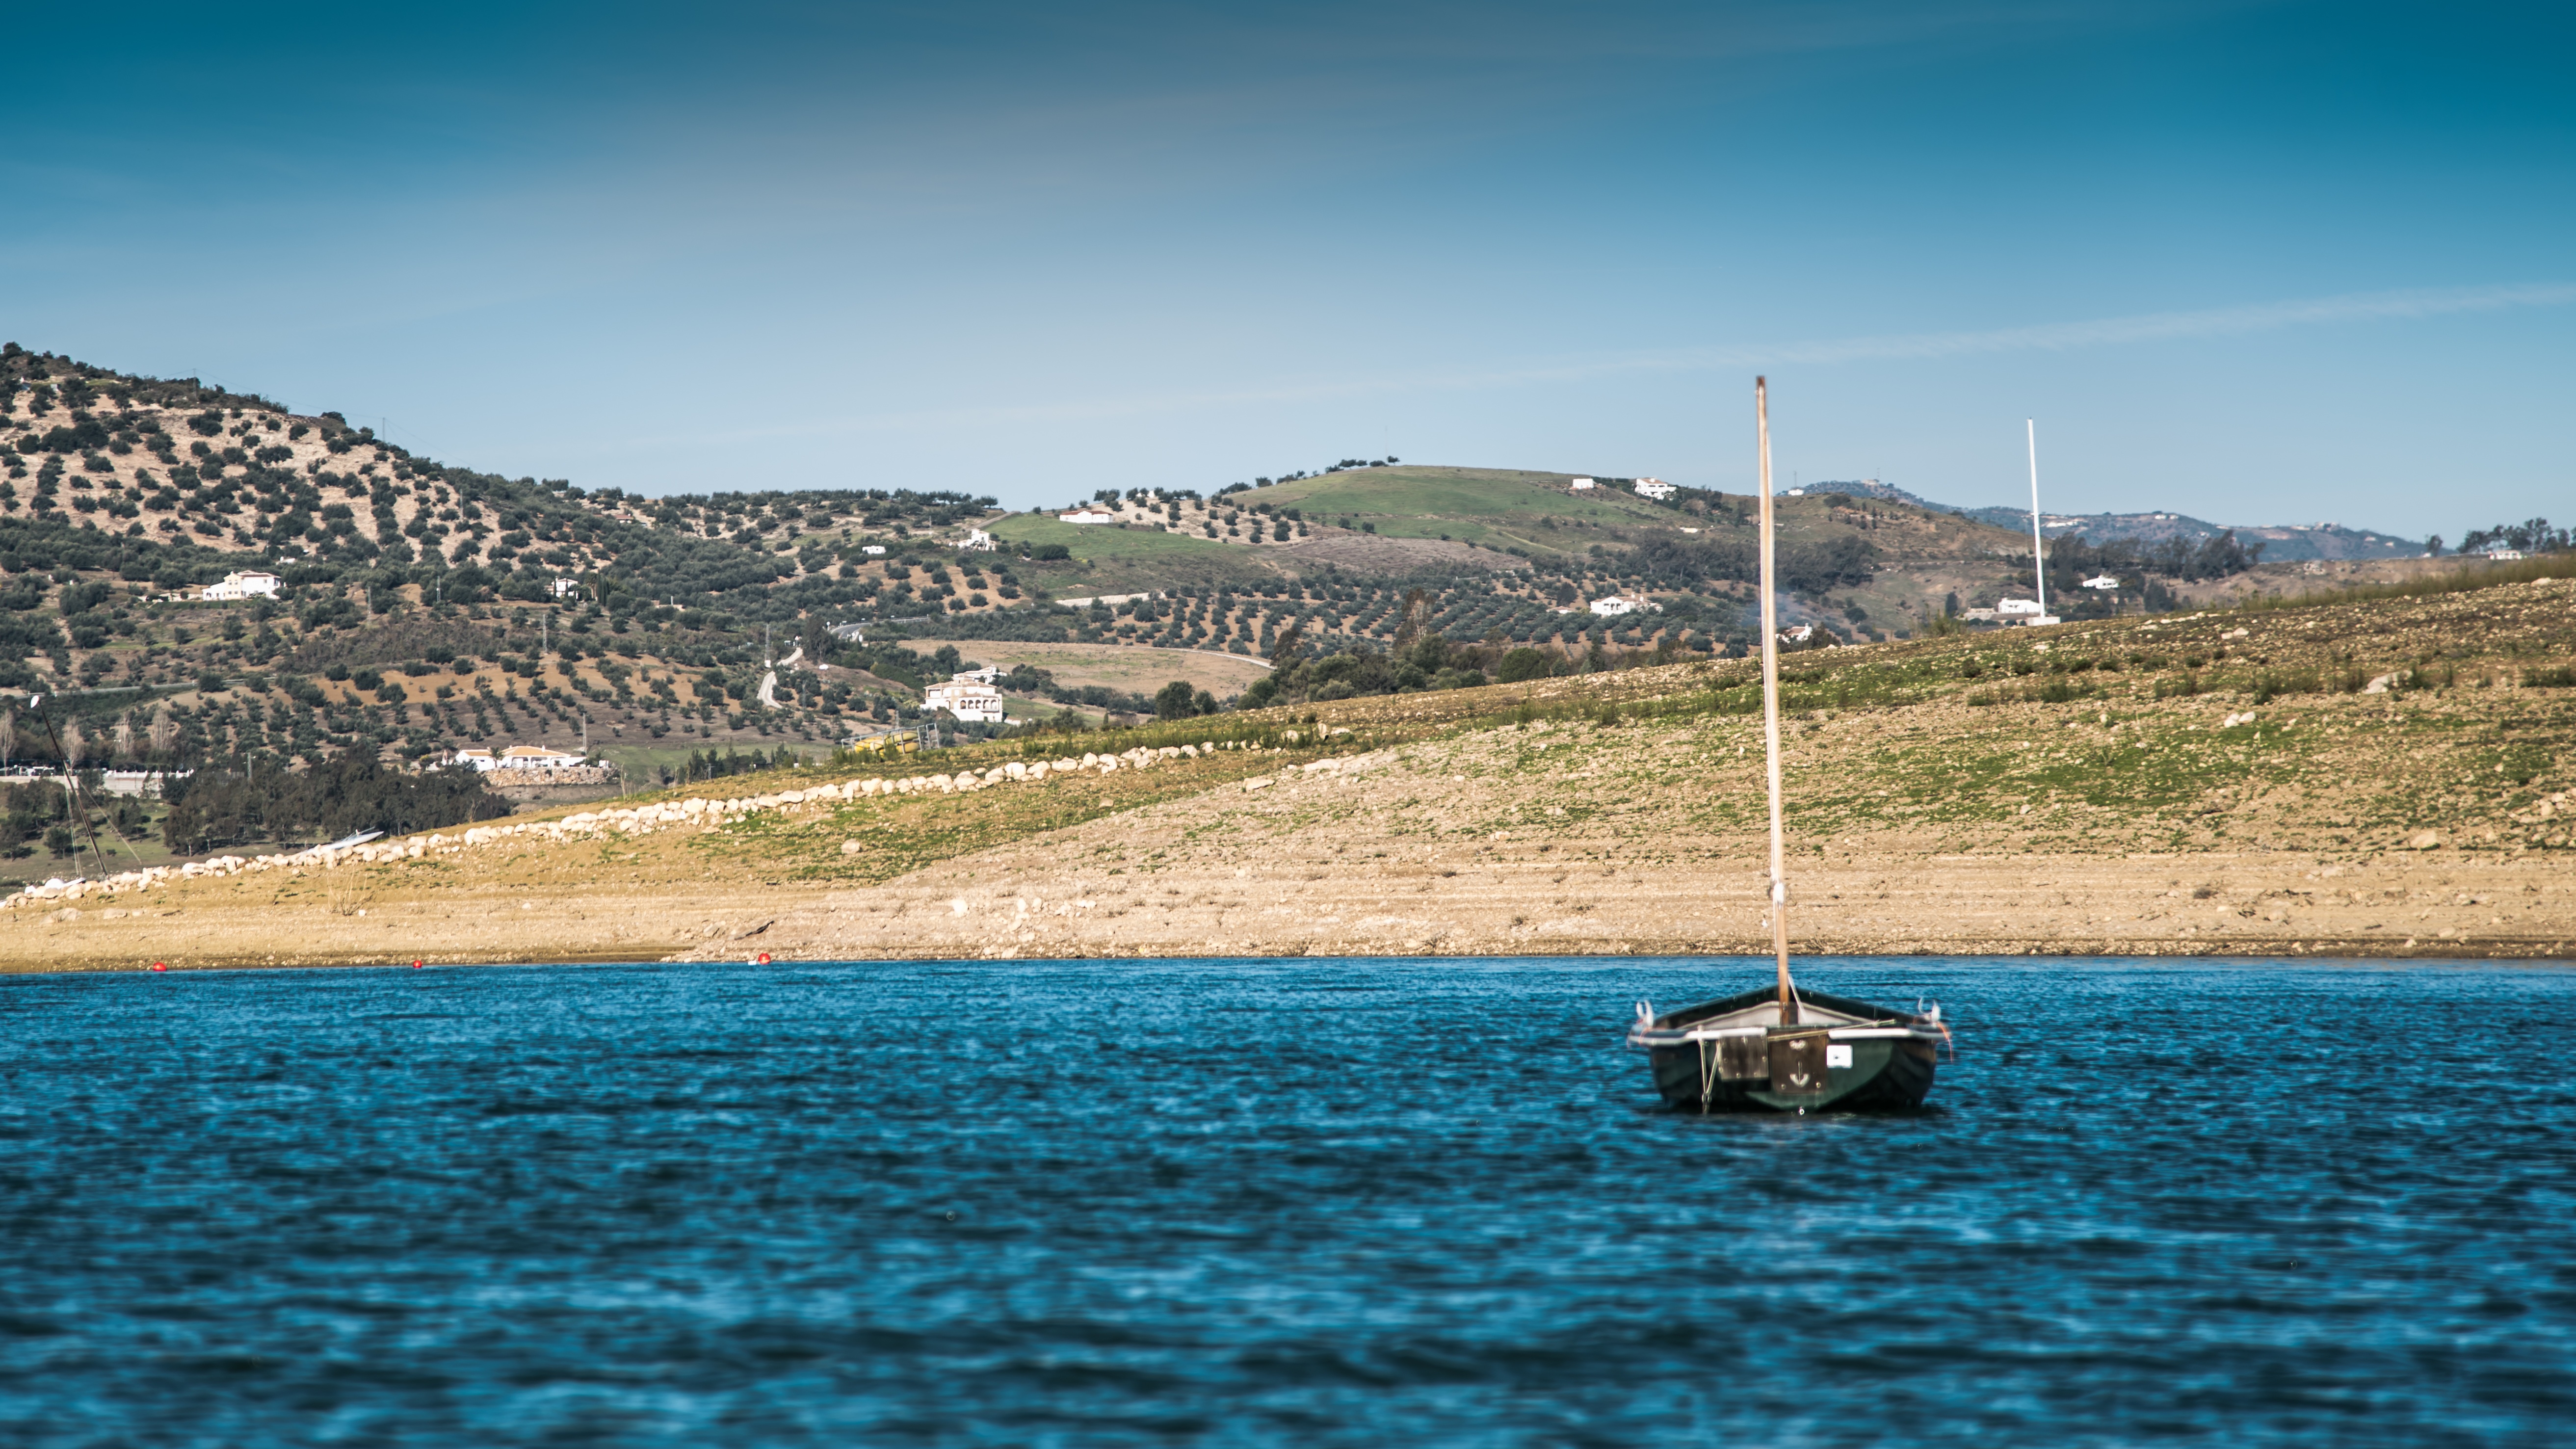
landscape, sea, coast, water, nature, horizon, marsh, sky, boat, shore, lake, dawn, vehicle, sailing, holiday, calm, bay, blue, marina, reservoir, float, sailboat, clouds, sailing boat